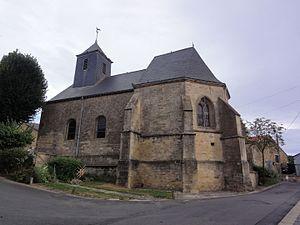
Évigny est une commune française, située dans le département des Ardennes en région Grand Est.